375

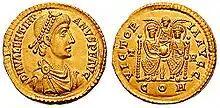
Solidus of Emperor Valentinian II

Year 375 (CCCLXXV) was a common year starting on Thursday of the Julian calendar. At the time, it was known in Rome as the Year after the Consulship of Augustus and Equitius (or, less frequently, year 1128 "Ab urbe condita"). The denomination 375 for this year has been used since the early medieval period, when the Anno Domini calendar era became the prevalent method in Europe for naming years.